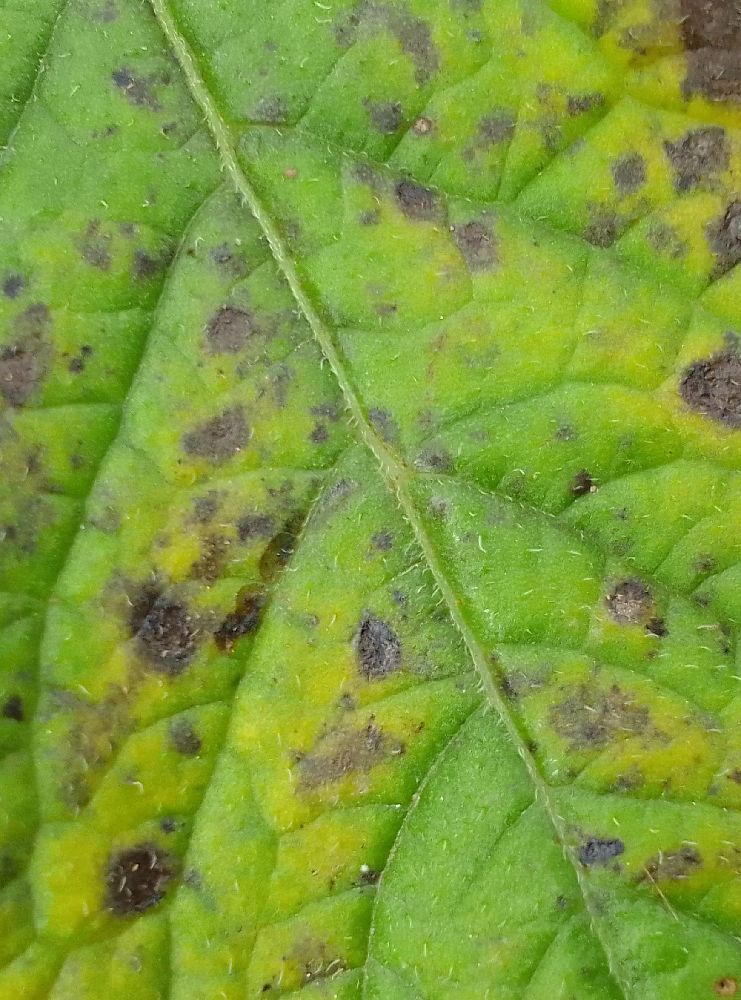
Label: Early blight